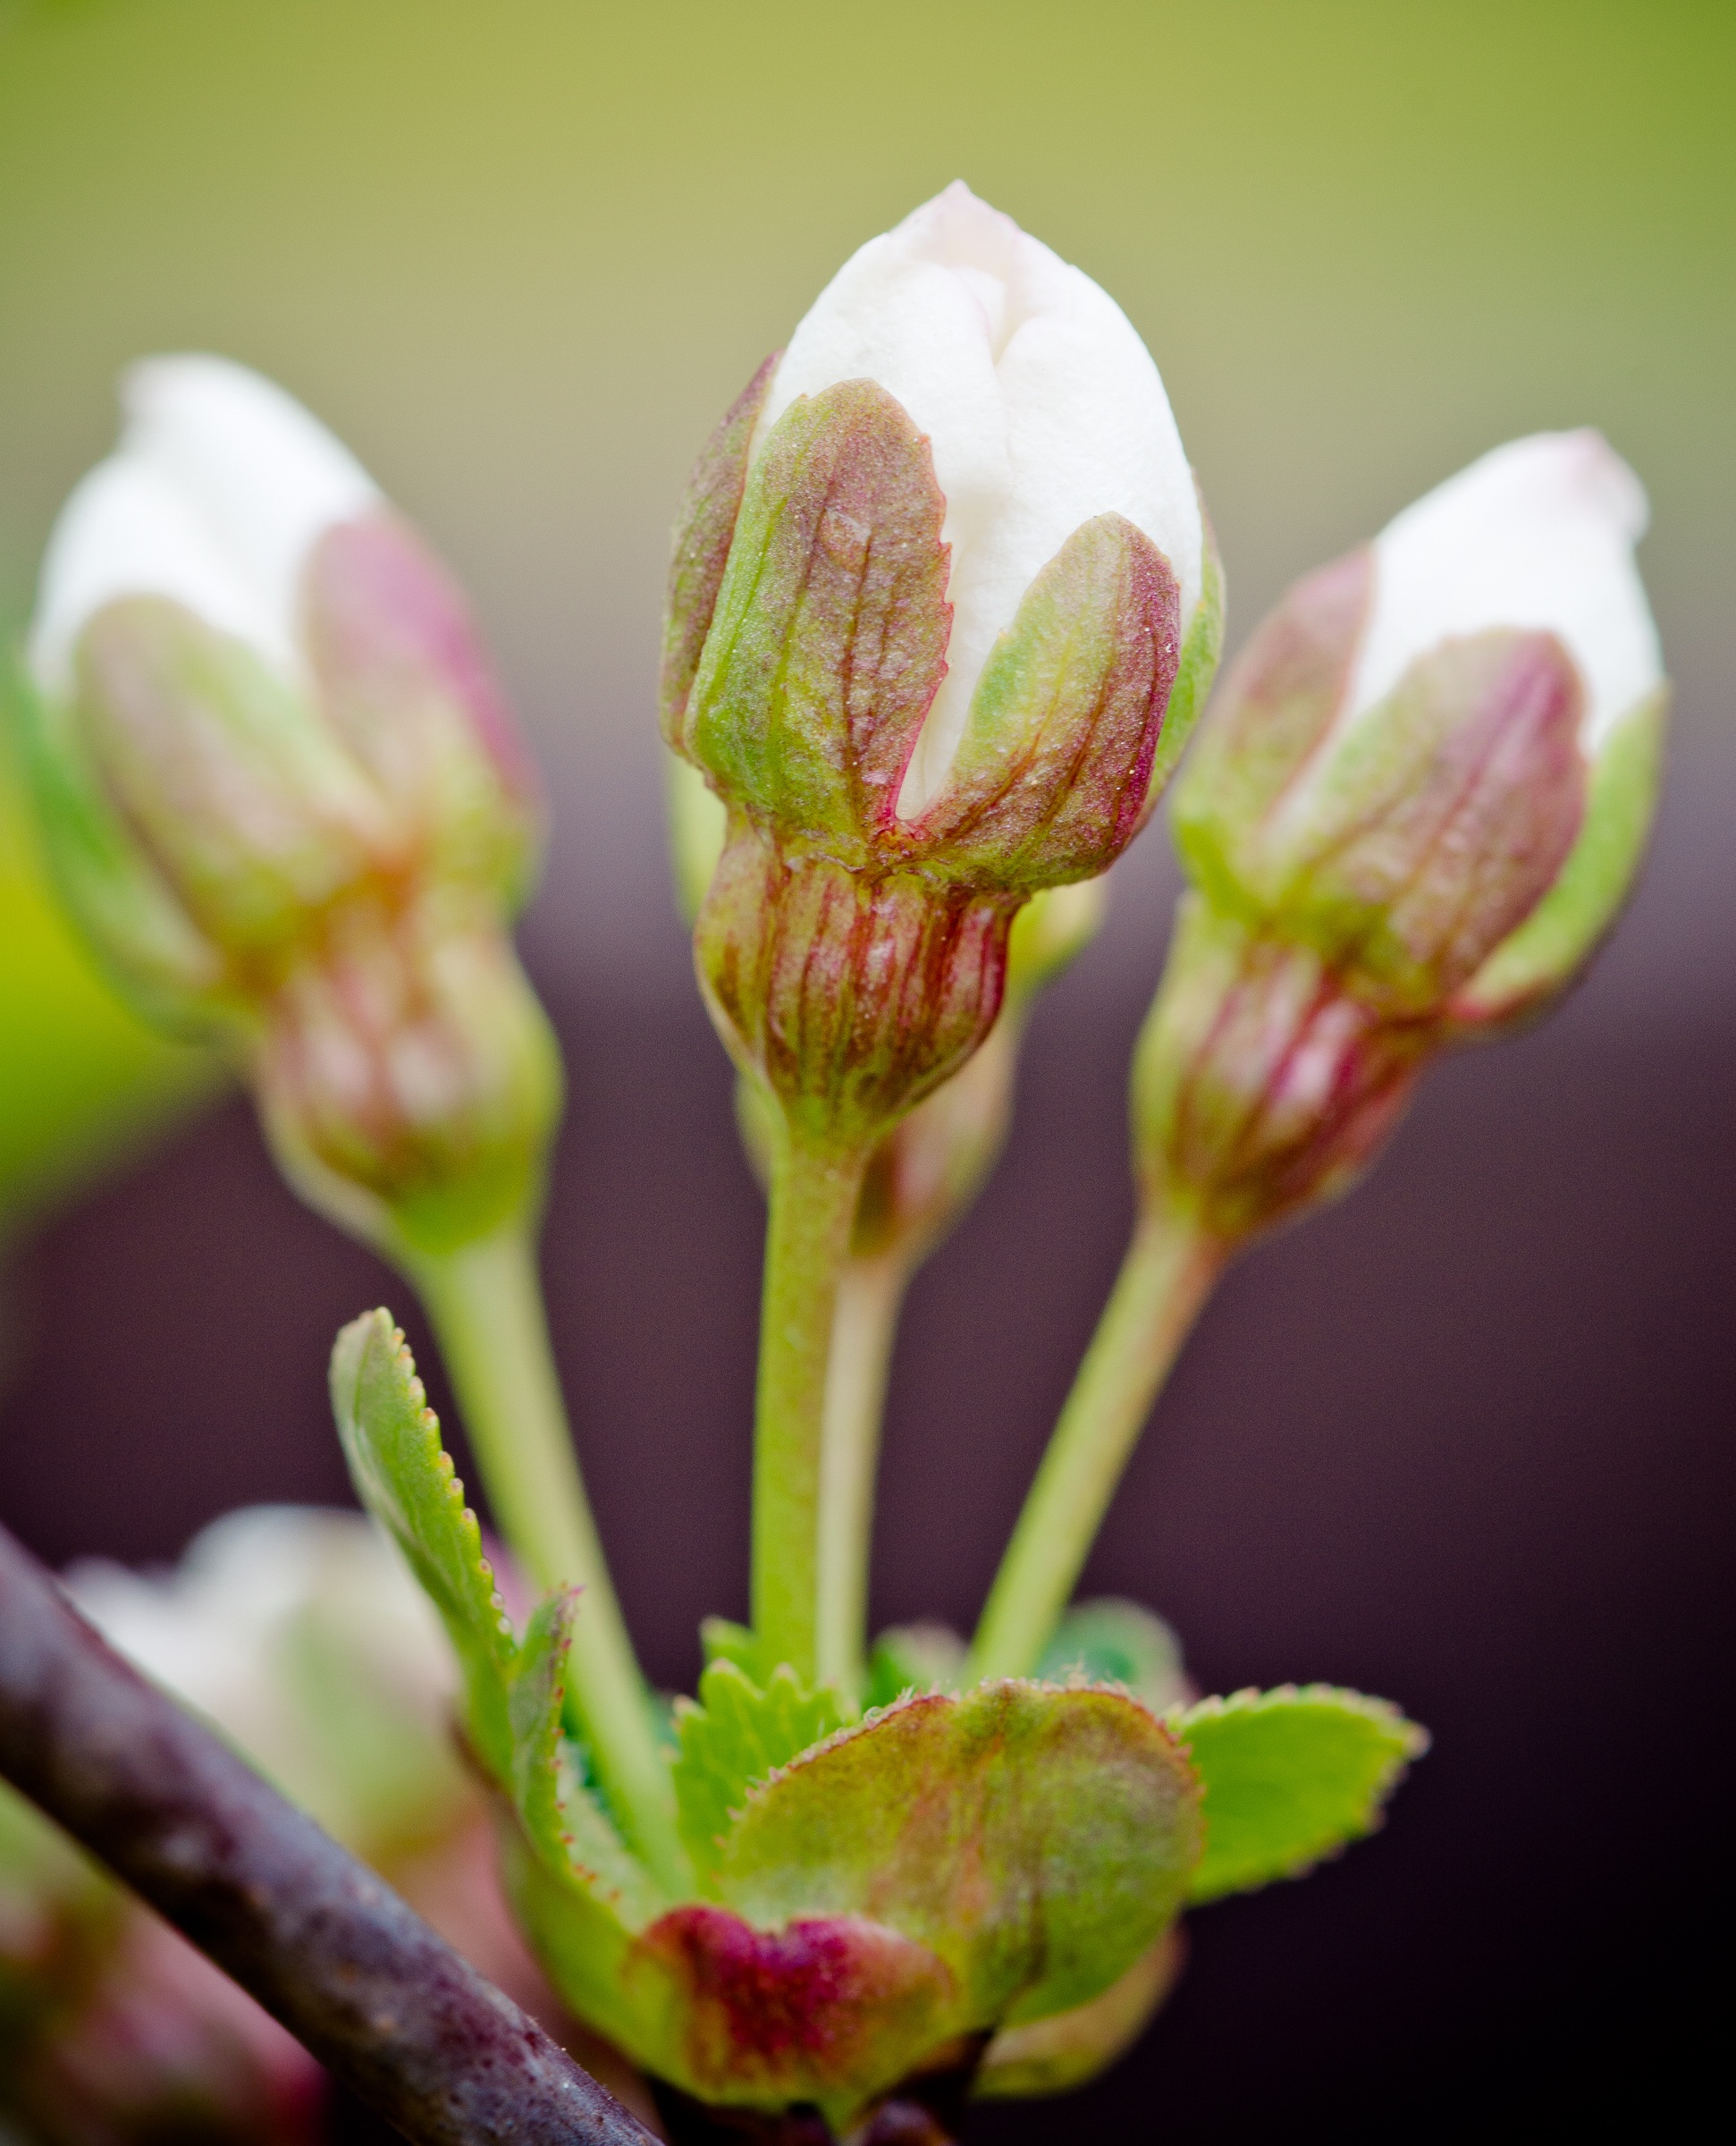
nature, branch, blossom, plant, flower, petal, bloom, spring, macro, botany, close, flora, cherry blossom, wildflower, close up, fruit tree, bud, cherry, macro photography, flowering plant, flowering twig, flower buds, sweet cherry, plant stem, land plant